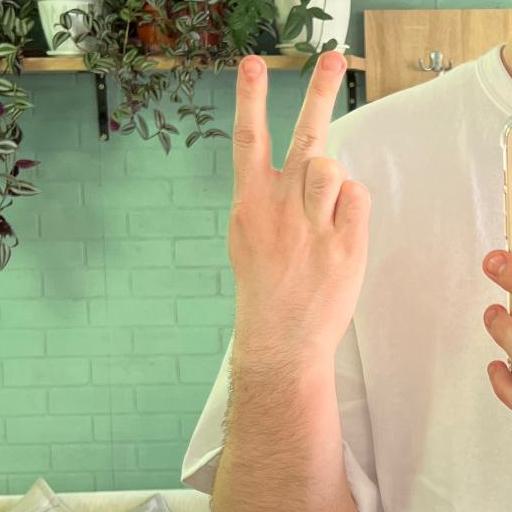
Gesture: peace_inverted